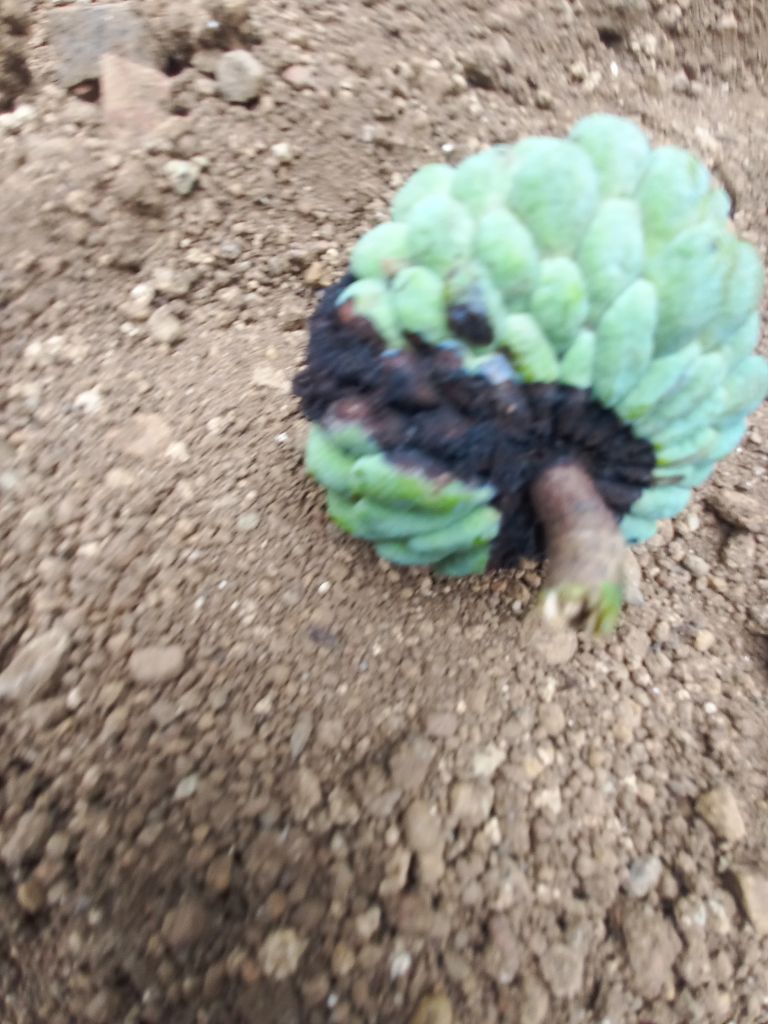
Disease label: Diplodia Rot